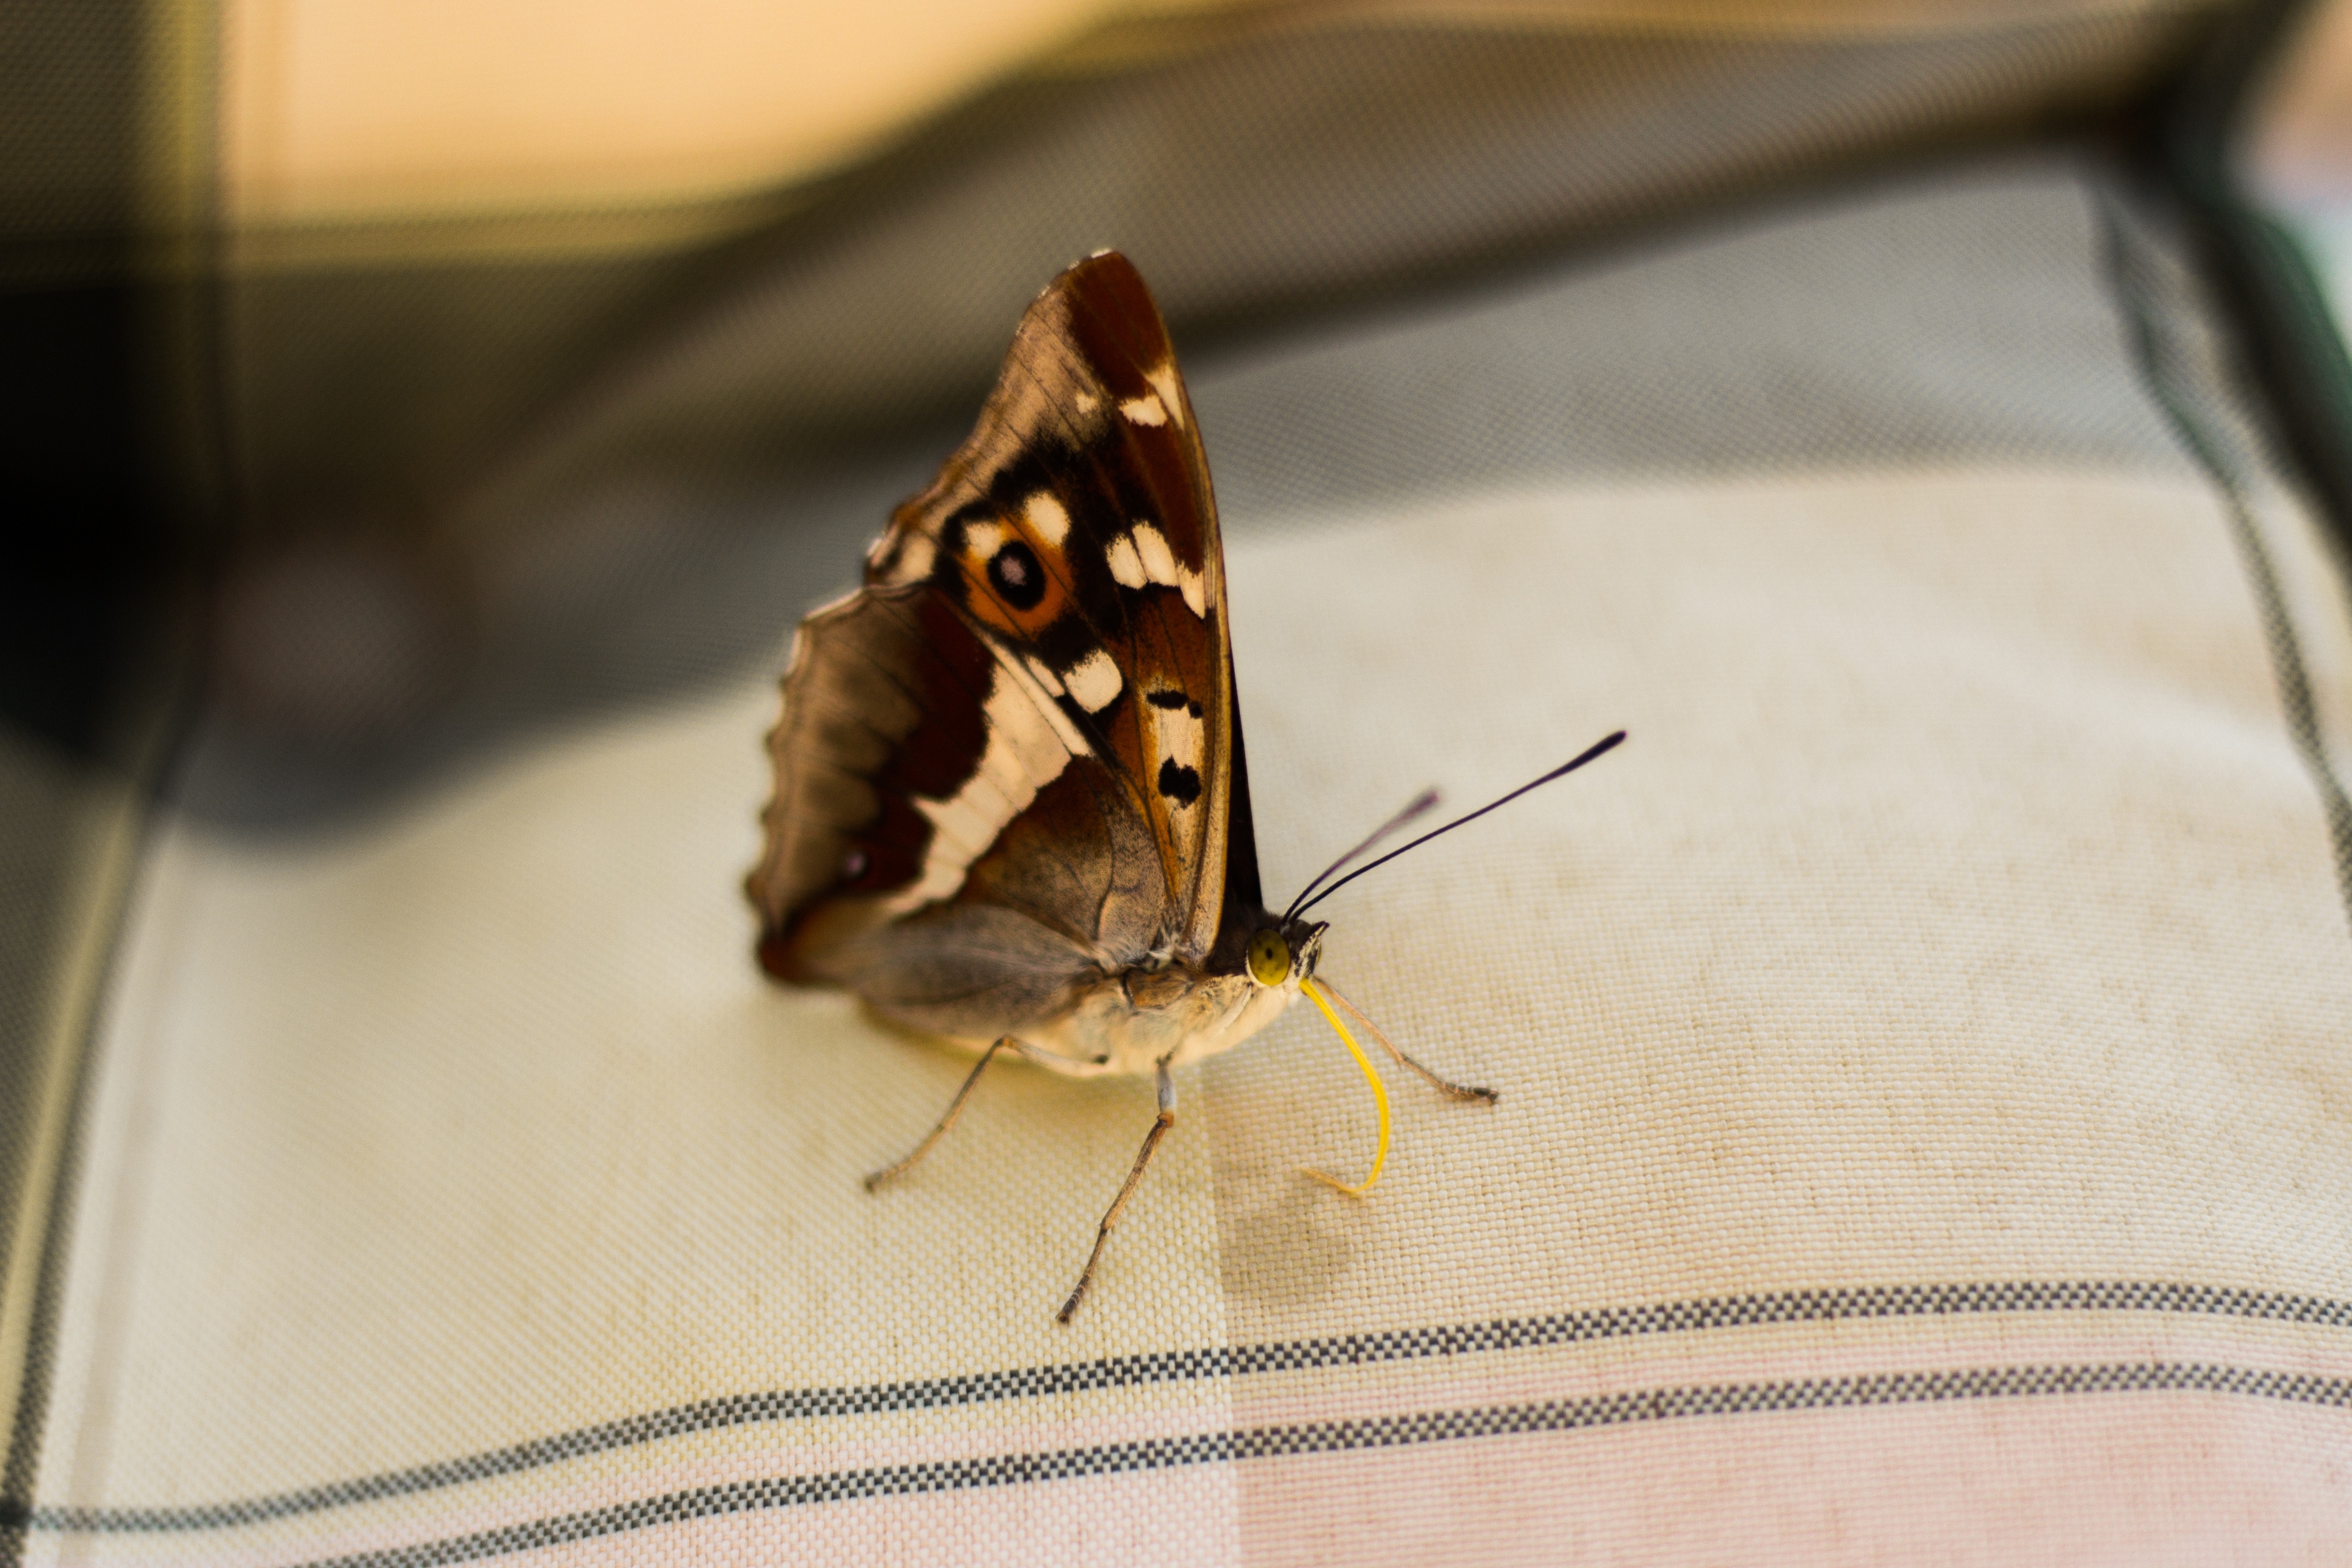
nature, wing, leaf, trunk, fly, insect, macro, moth, butterfly, closeup, fauna, invertebrate, close up, wings, macro photography, arthropod, pollinator, detector, moths and butterflies